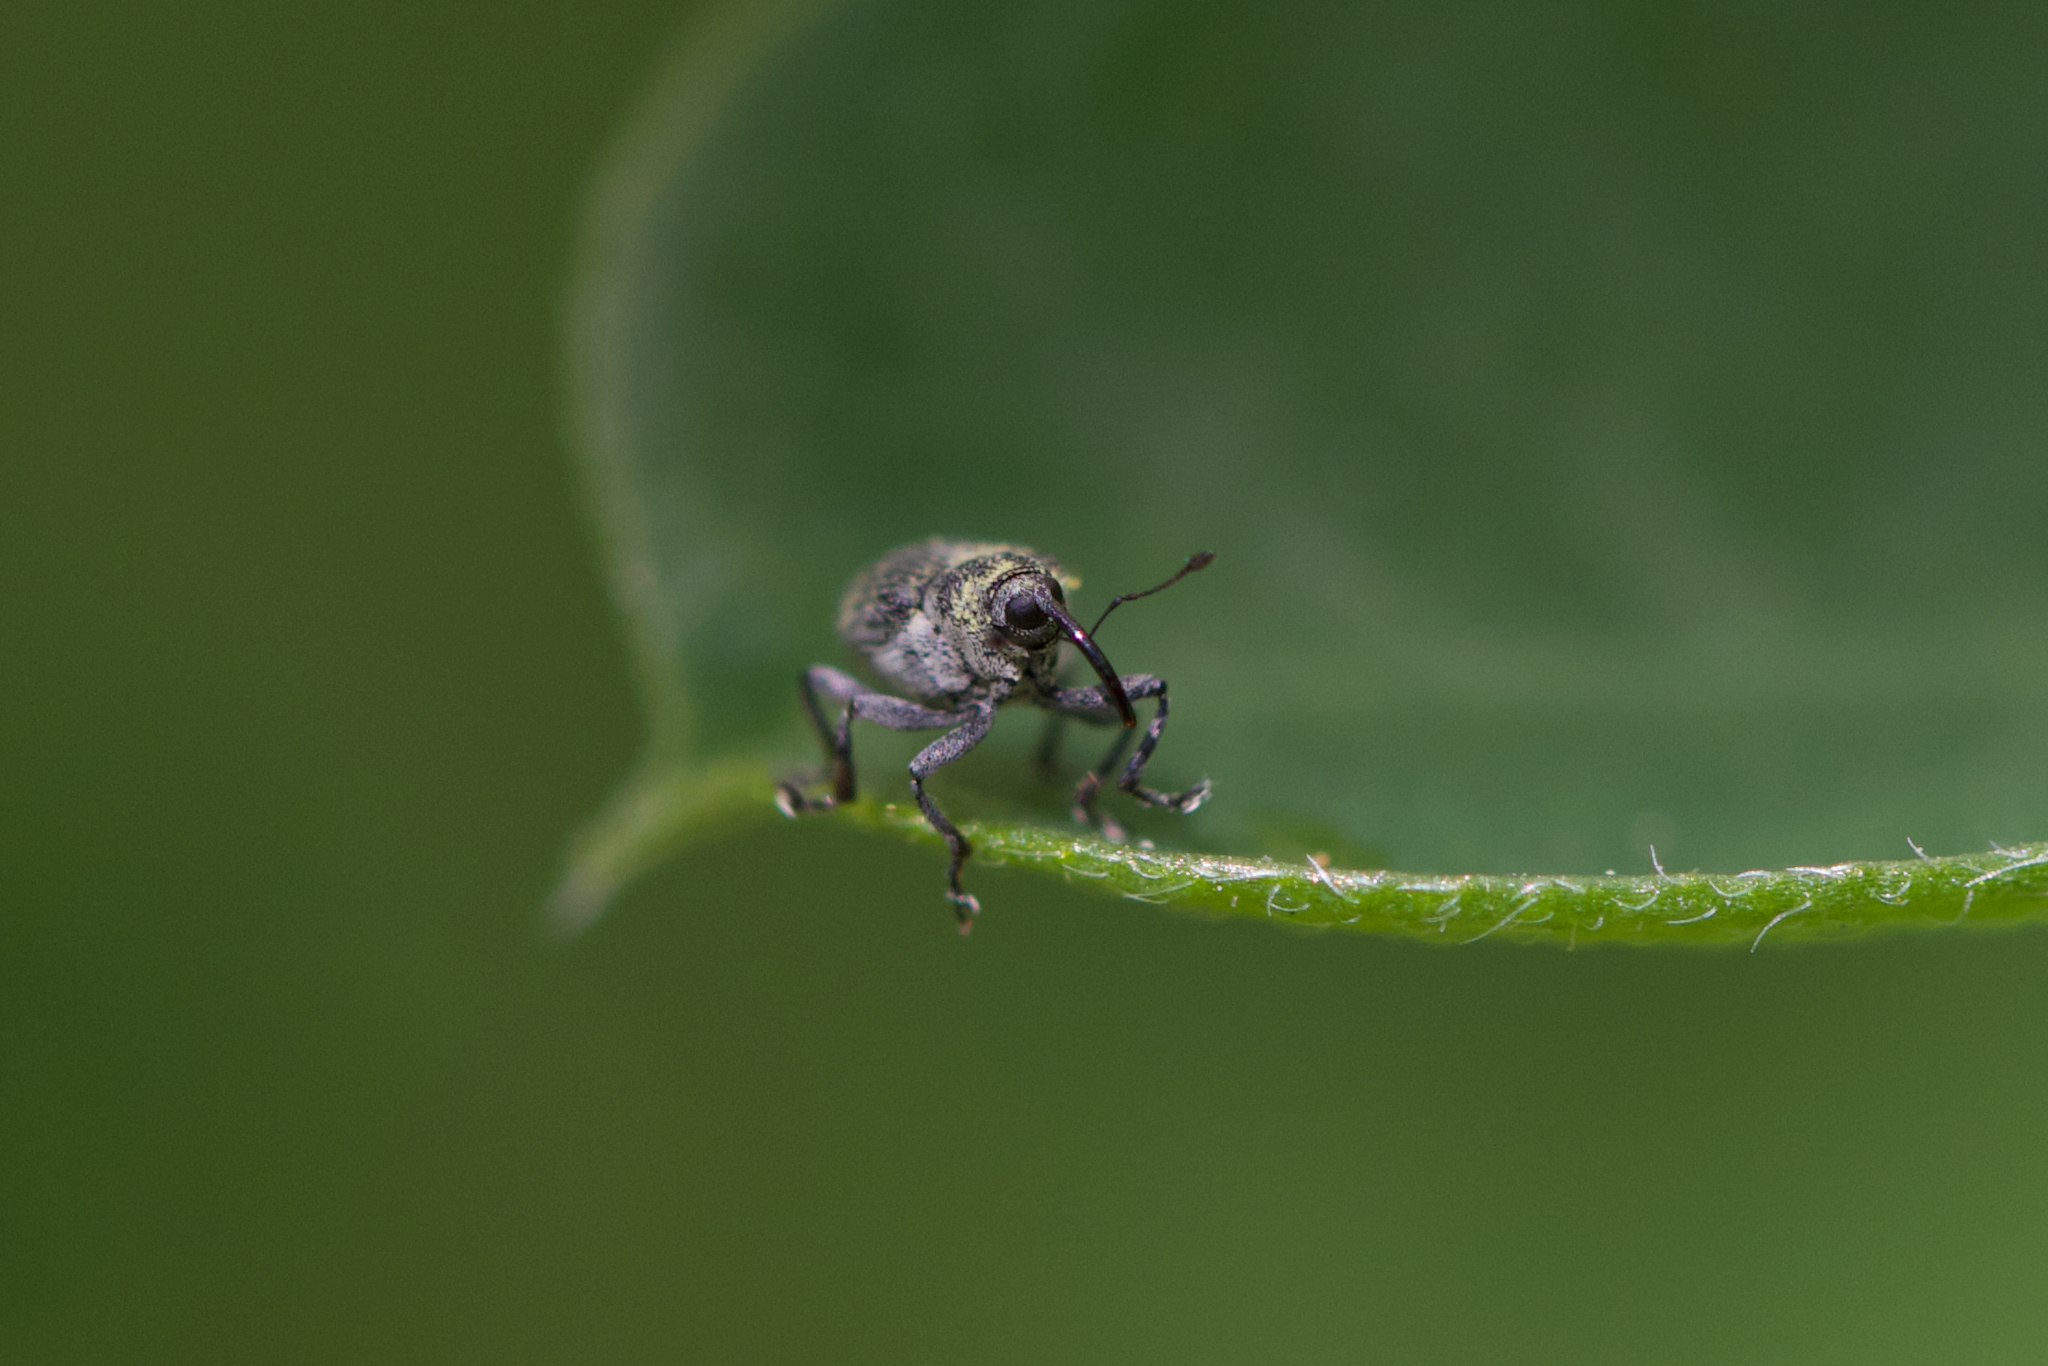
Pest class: Cabbage_seedpod_weevil